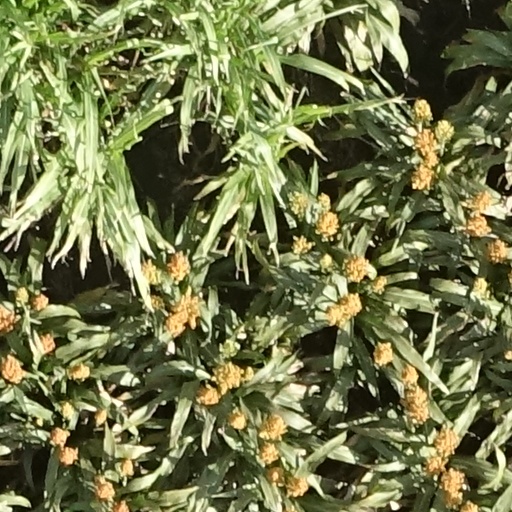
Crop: sorghum